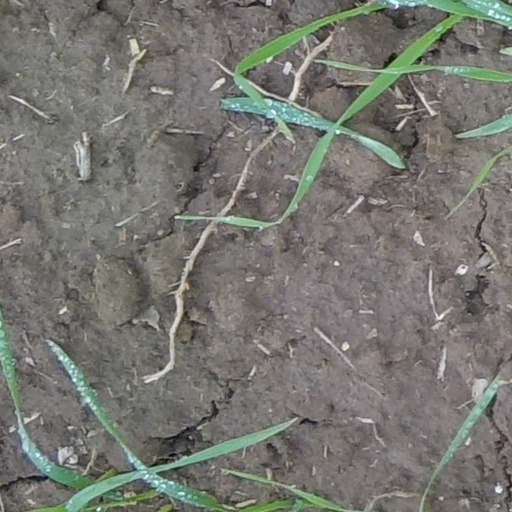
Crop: wheat